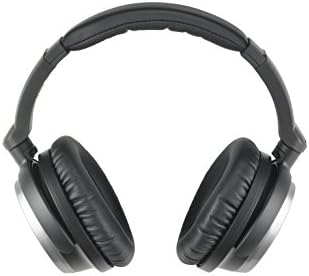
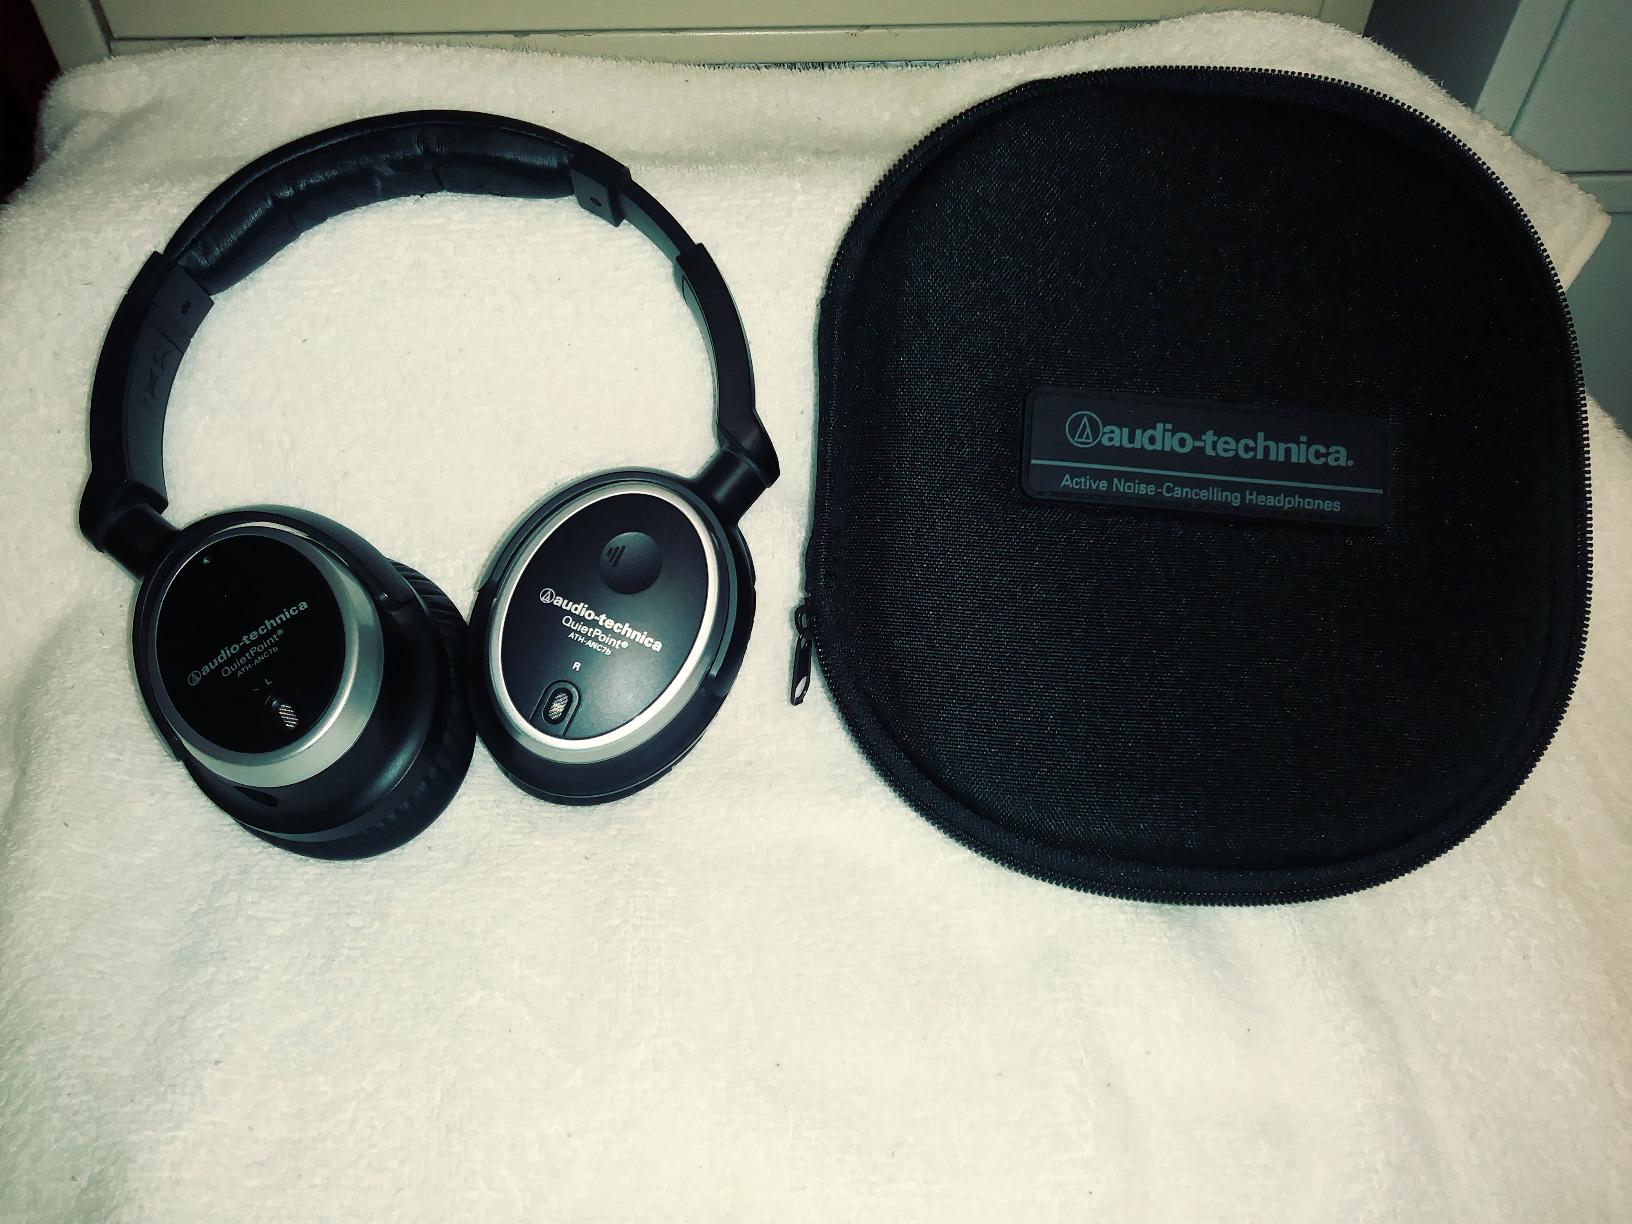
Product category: headphones
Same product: yes